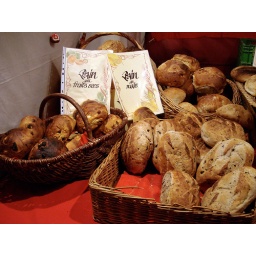
Dried fruit bread and corn bread. At the Christmas market in Neuchatel, Switzerland.